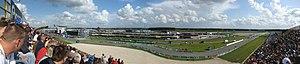
Le circuit d'Assen est un circuit automobile et moto, de 4,555 km situé à 5 km au sud-ouest de la ville d'Assen dans la province de la Drenthe, aux Pays-Bas.